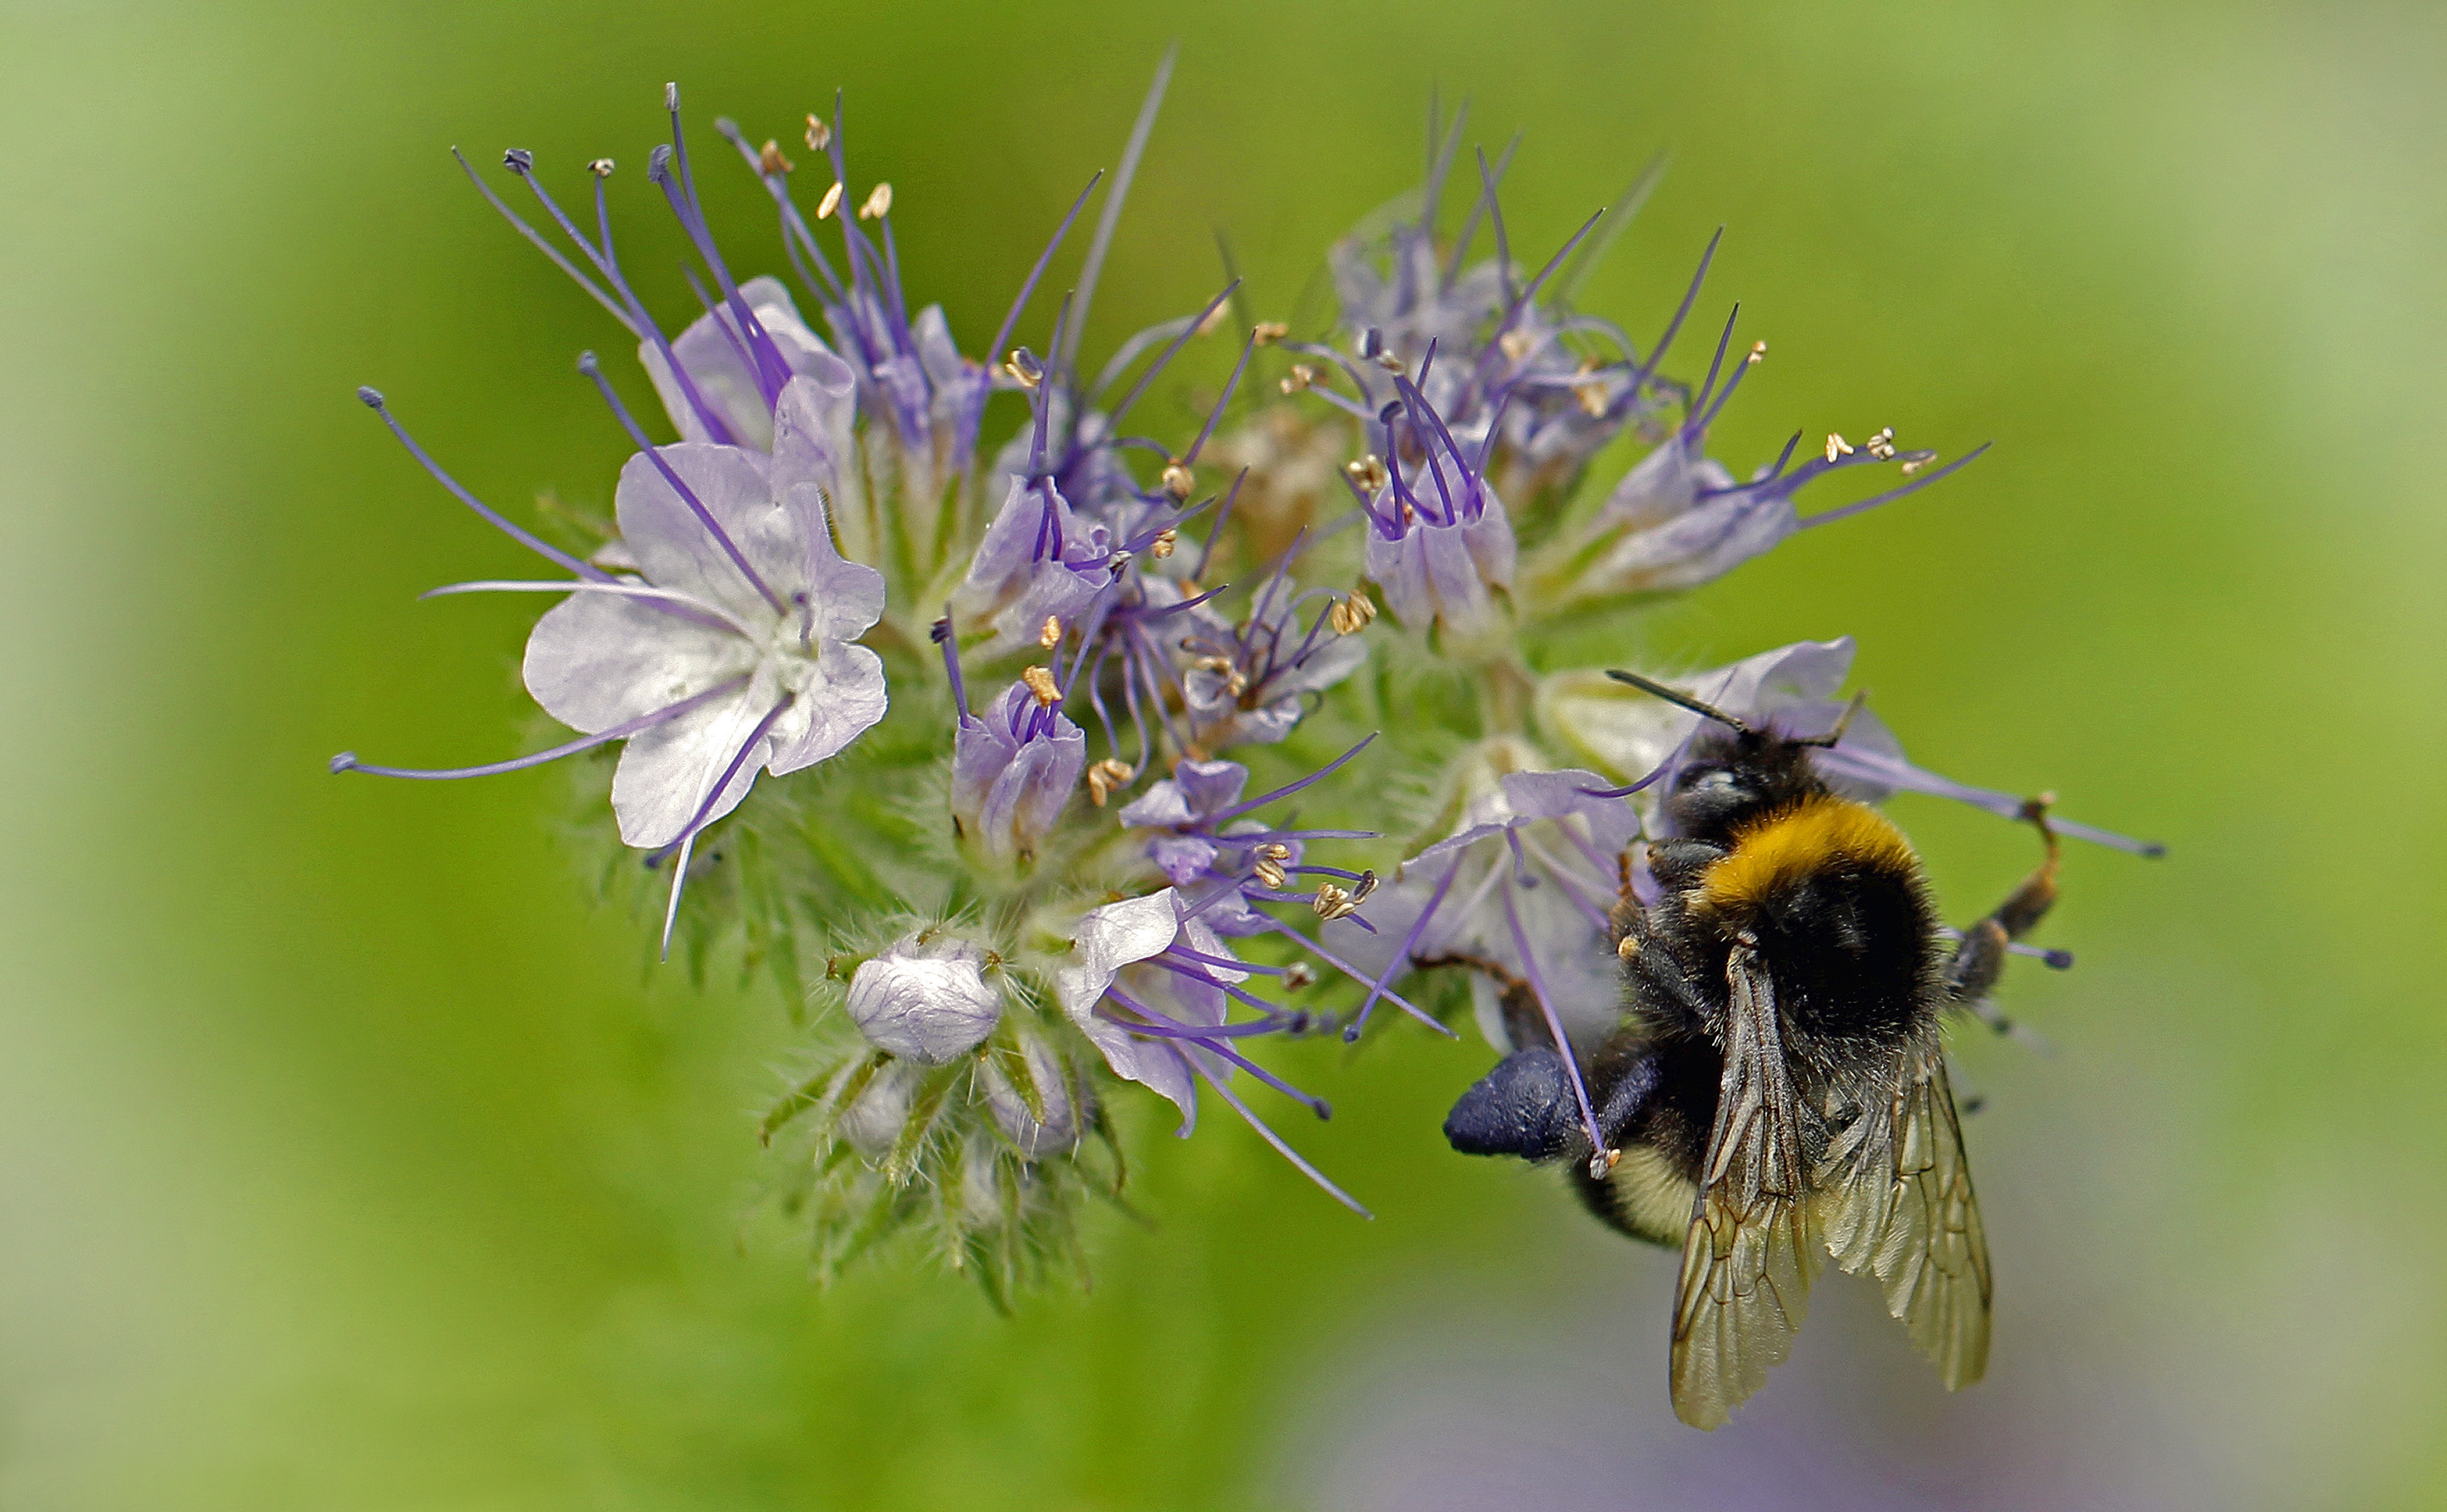
nature, blossom, wing, plant, hair, meadow, flower, bloom, animal, bush, pollen, pollination, herb, insect, macro, rest, garden, close, flora, fauna, invertebrate, wildflower, close up, bee, bumblebee, flower garden, ornamental shrub, collect, nectar, fragrance, macro photography, fr hlingsanfang, honey bee, pollinator, worker inside, whopper, membrane winged insect